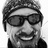
Emotion: happy